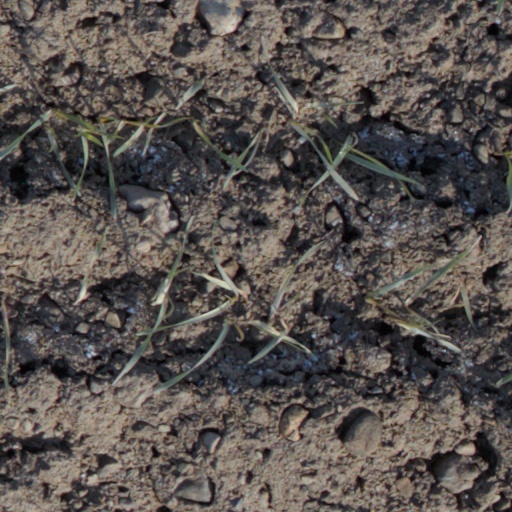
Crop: wheat